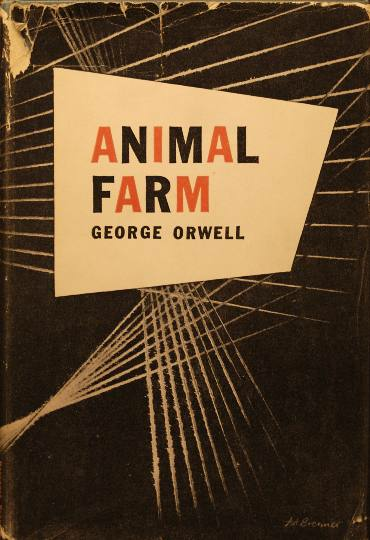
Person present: No